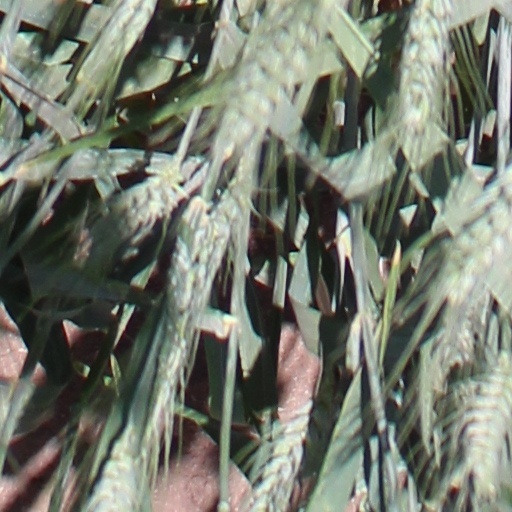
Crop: wheat